Henri Kervyn de Lettenhove

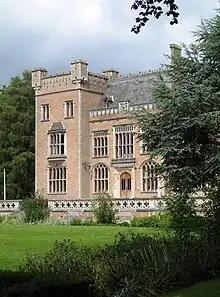
Castle Tudor, in Sint-Andries, near Bruges

Henri Marie Bruno Joseph Léon, Baron Kervyn De Lettenhove (sometimes styled Henry instead) (1856-1928) was a Belgian lawyer and amateur architect and art historian.